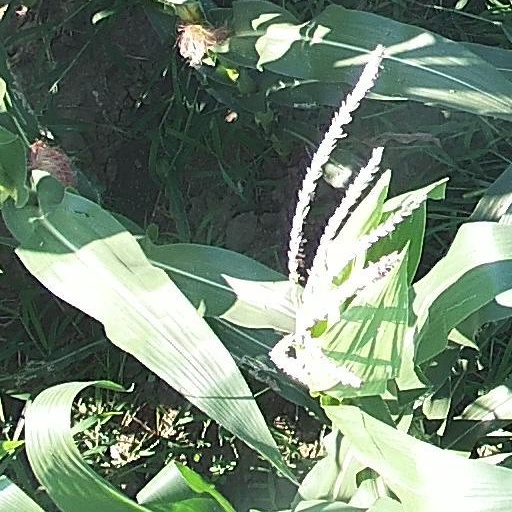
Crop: maize; corn